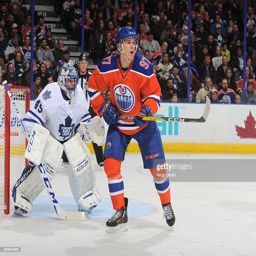
# of the ice hockey team skates during a game against sports team .